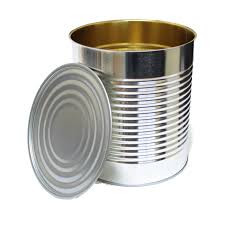
Label: metal